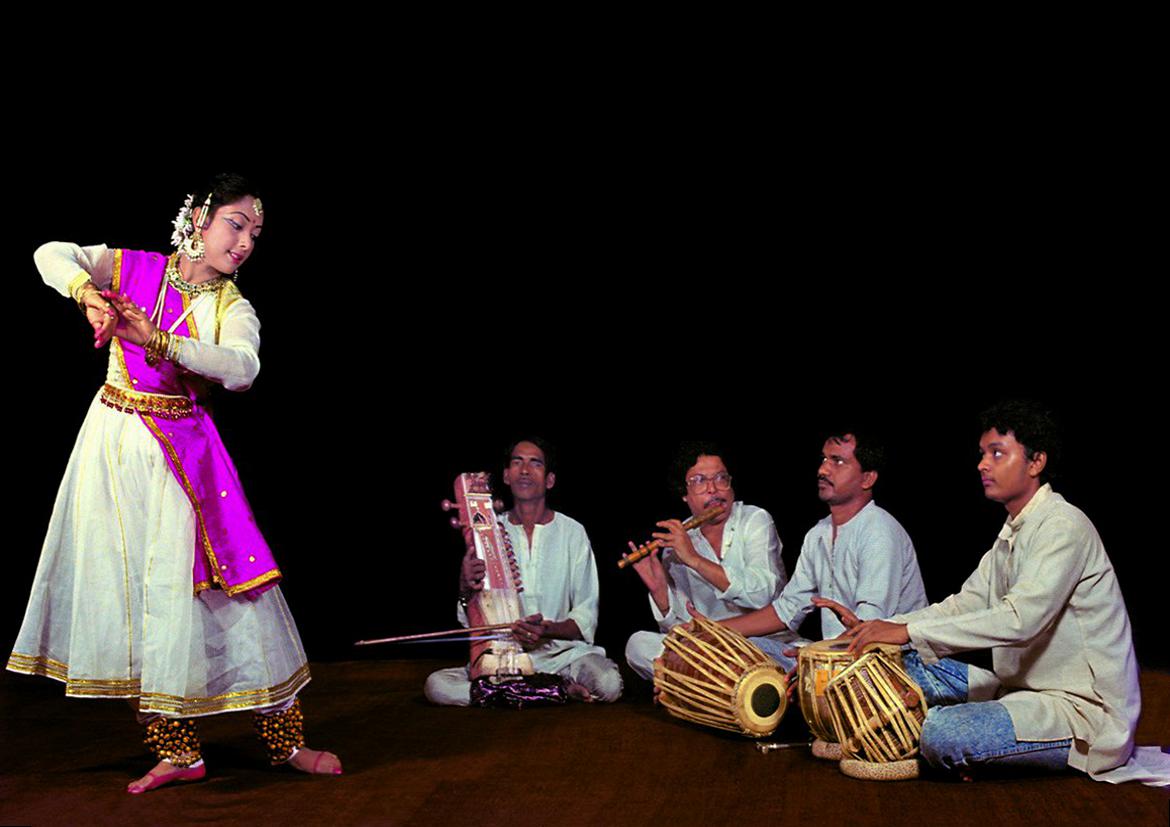
Dance form: kathak